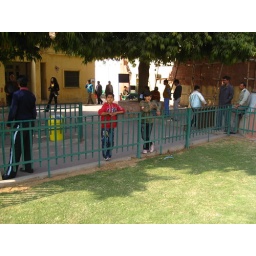
Getting stared at by a boy and girl on the grounds of the Jantar Mantar observatory.